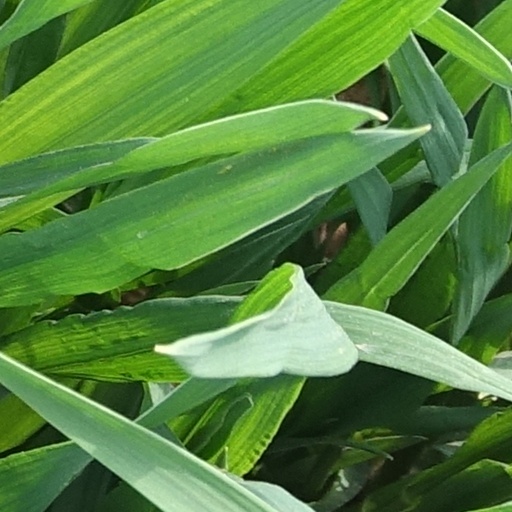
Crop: wheat